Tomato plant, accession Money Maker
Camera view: horizontal (90 deg, fisheye); turntable rotation: 240 degrees
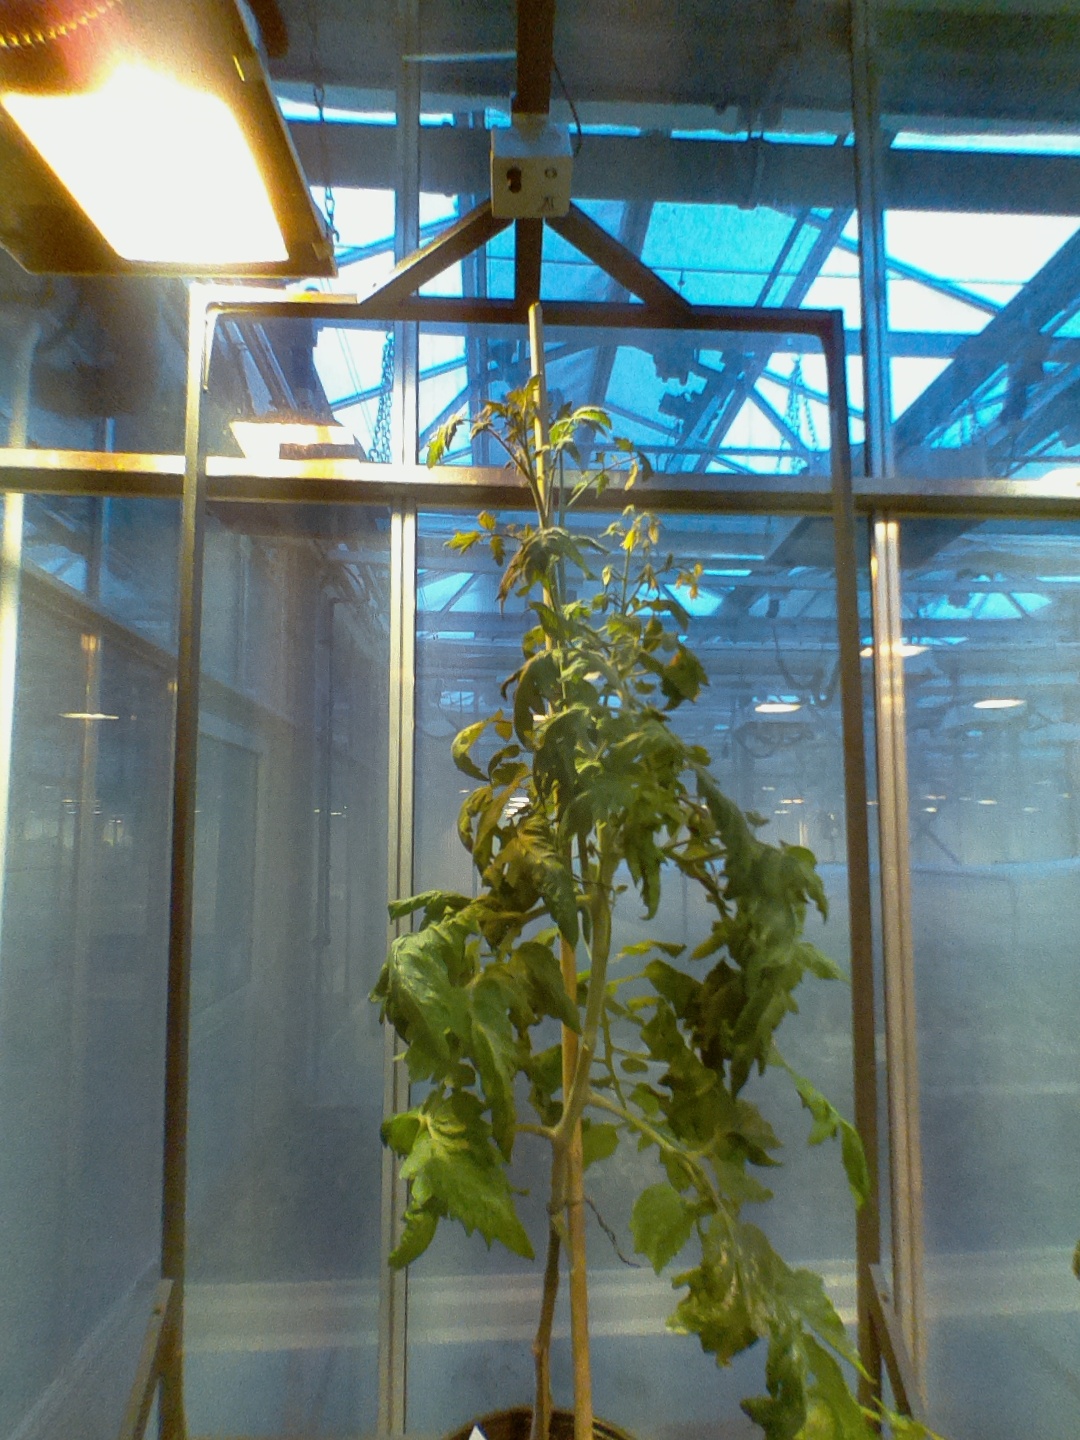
BBCH growth stage 69: End of flowering, 90%-100% of flowers open, more petals falling